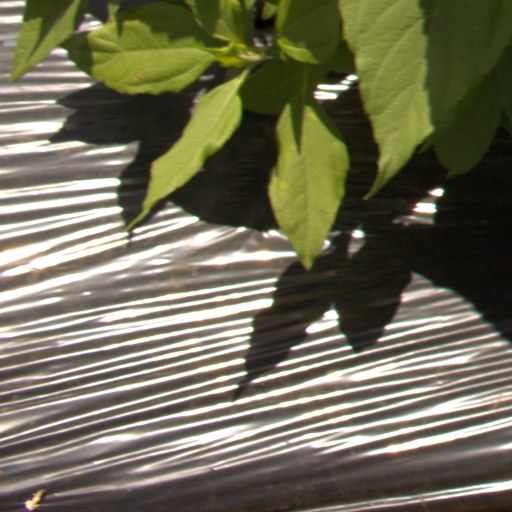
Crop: Jerusalem artichoke